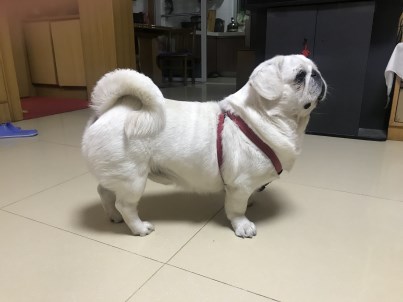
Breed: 480-n000125-Pekinese